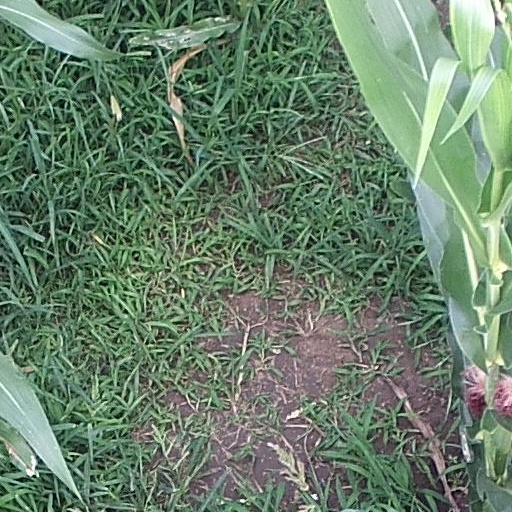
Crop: maize; corn